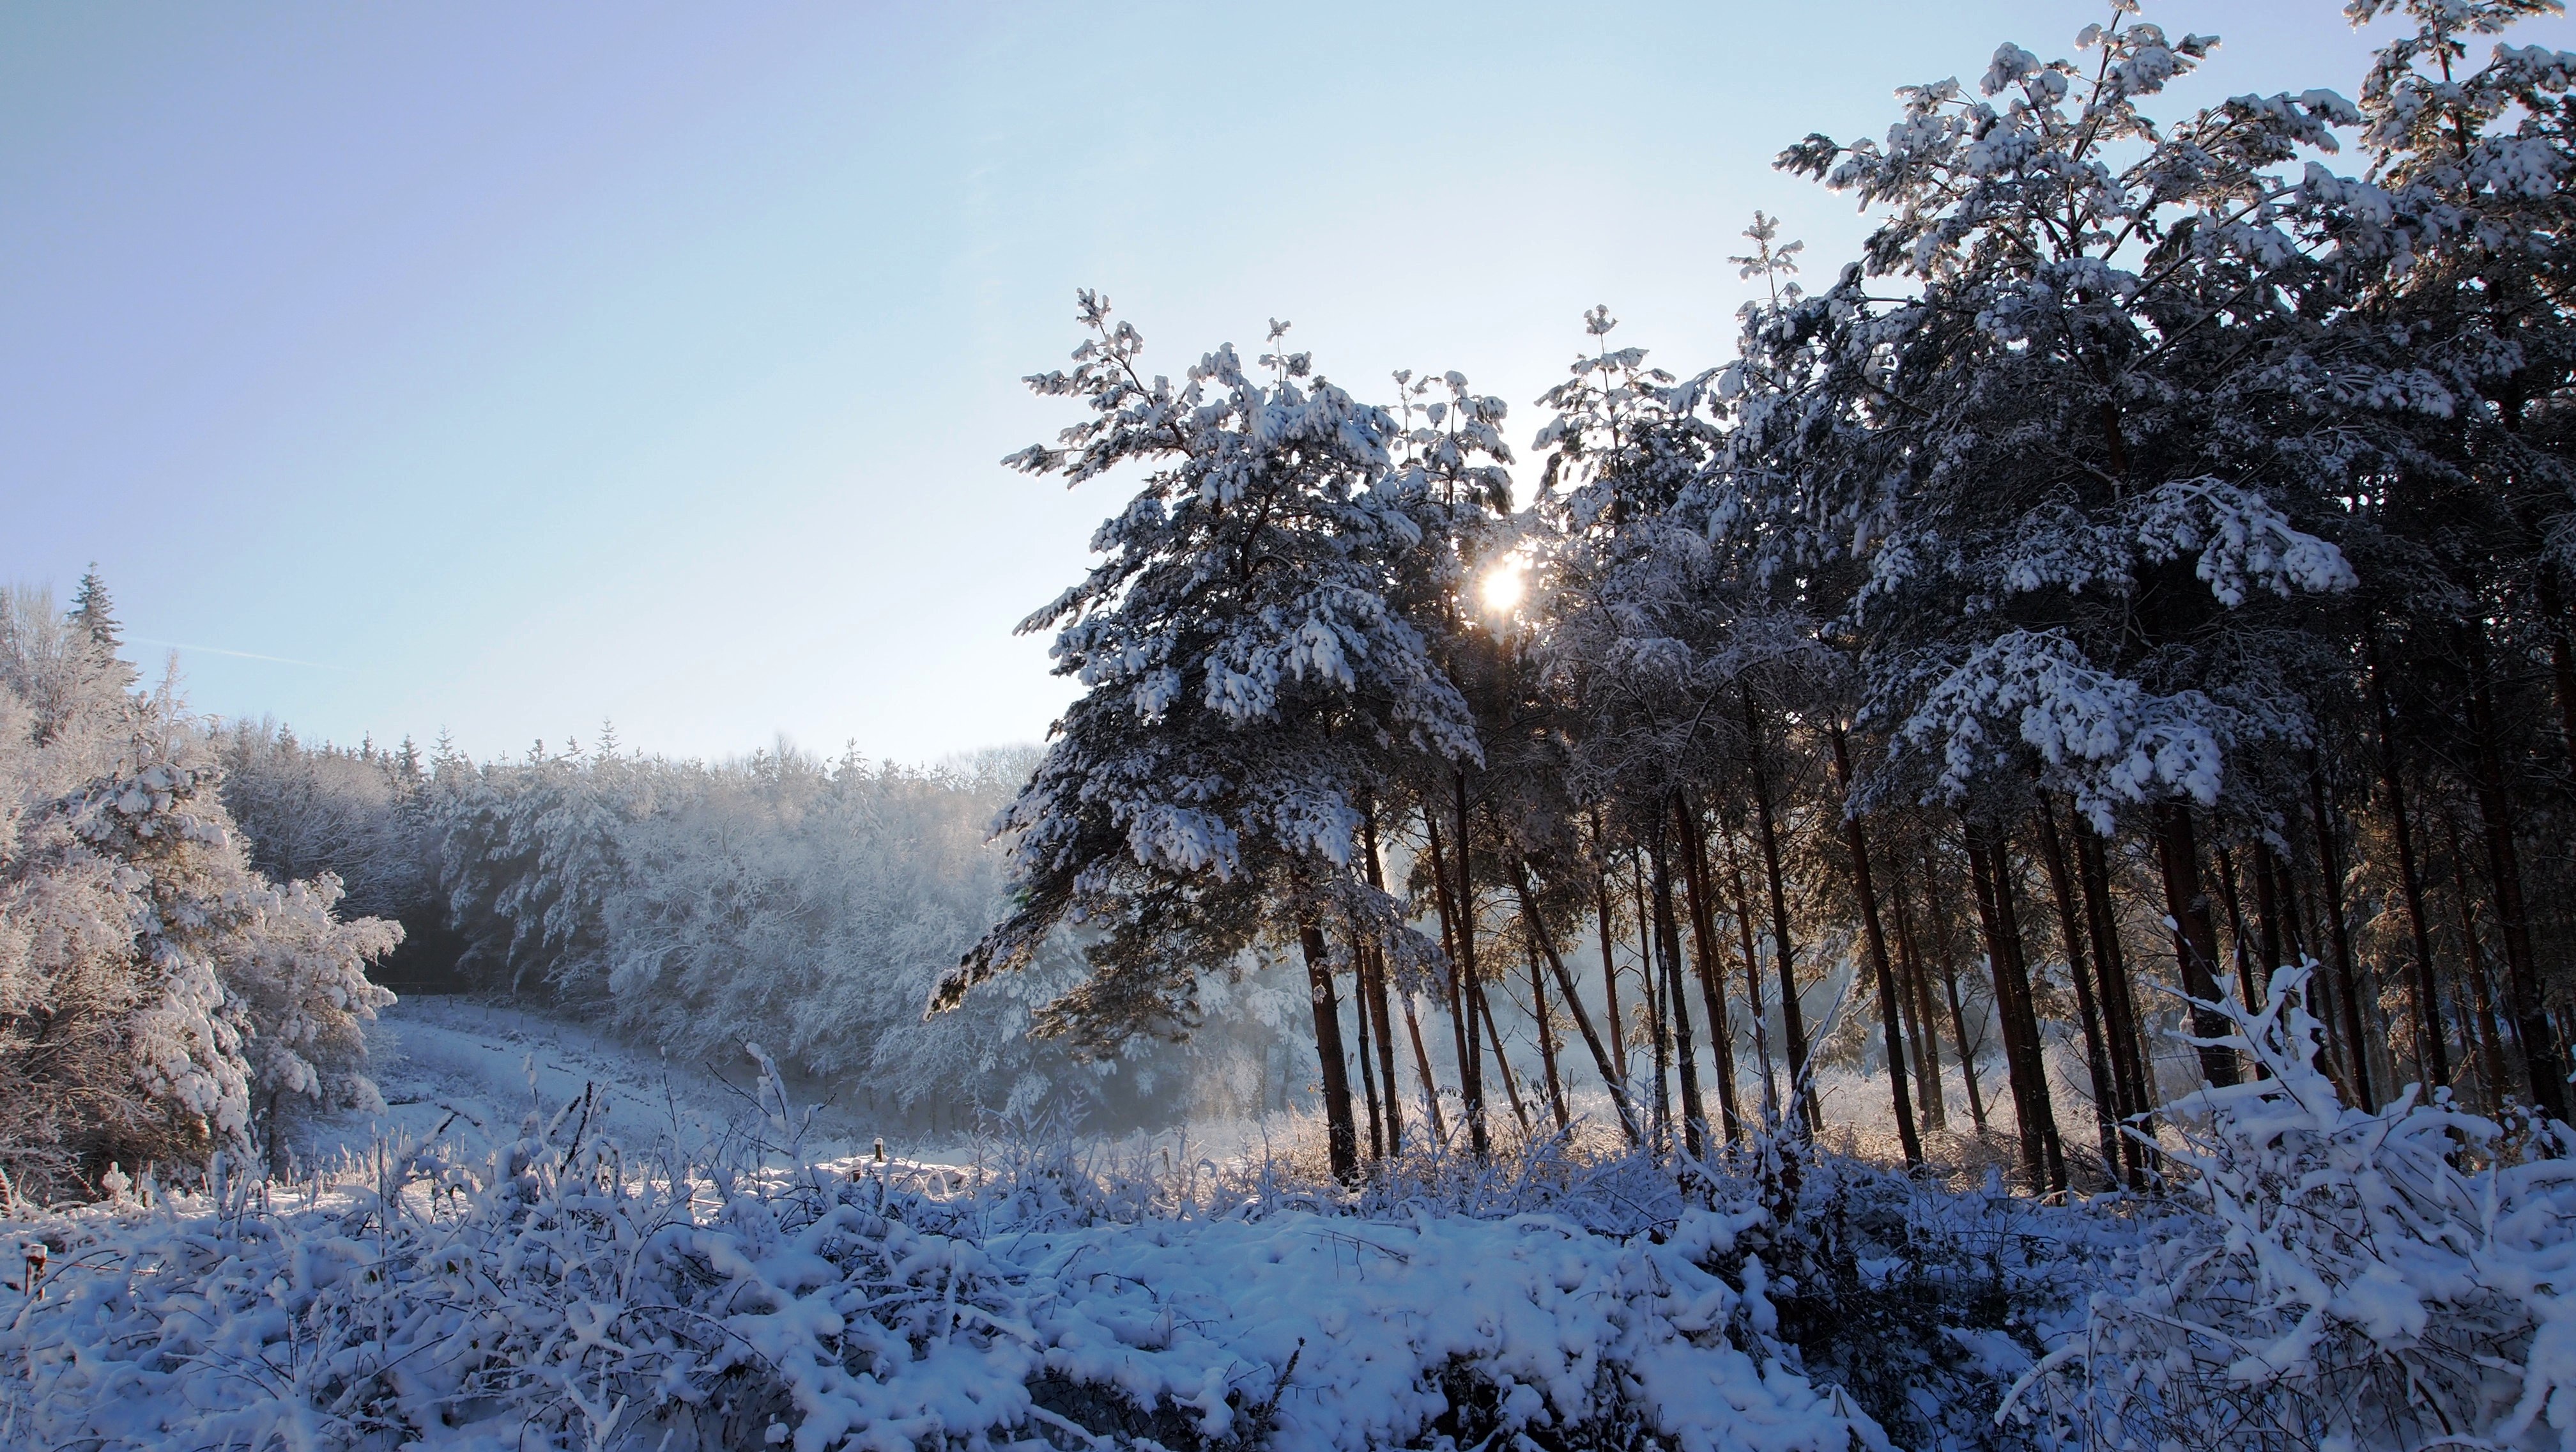
landscape, tree, nature, forest, wilderness, branch, mountain, snow, cold, winter, sun, white, air, view, frost, ice, weather, snowy, blue, season, plants, blue sky, winter landscape, trees, netherlands, forests, frosty, freezing, snow landscape, coniferous trees, woody plant